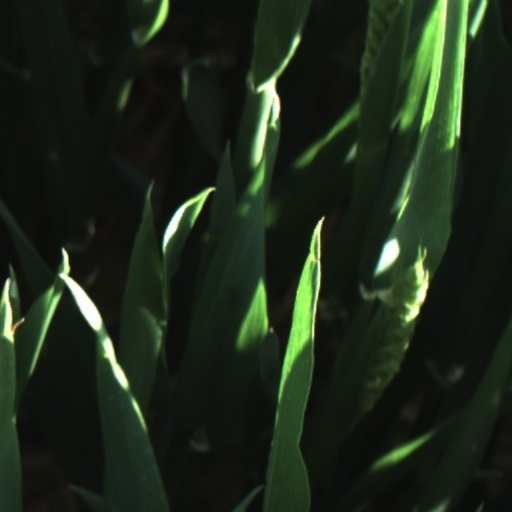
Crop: wheat